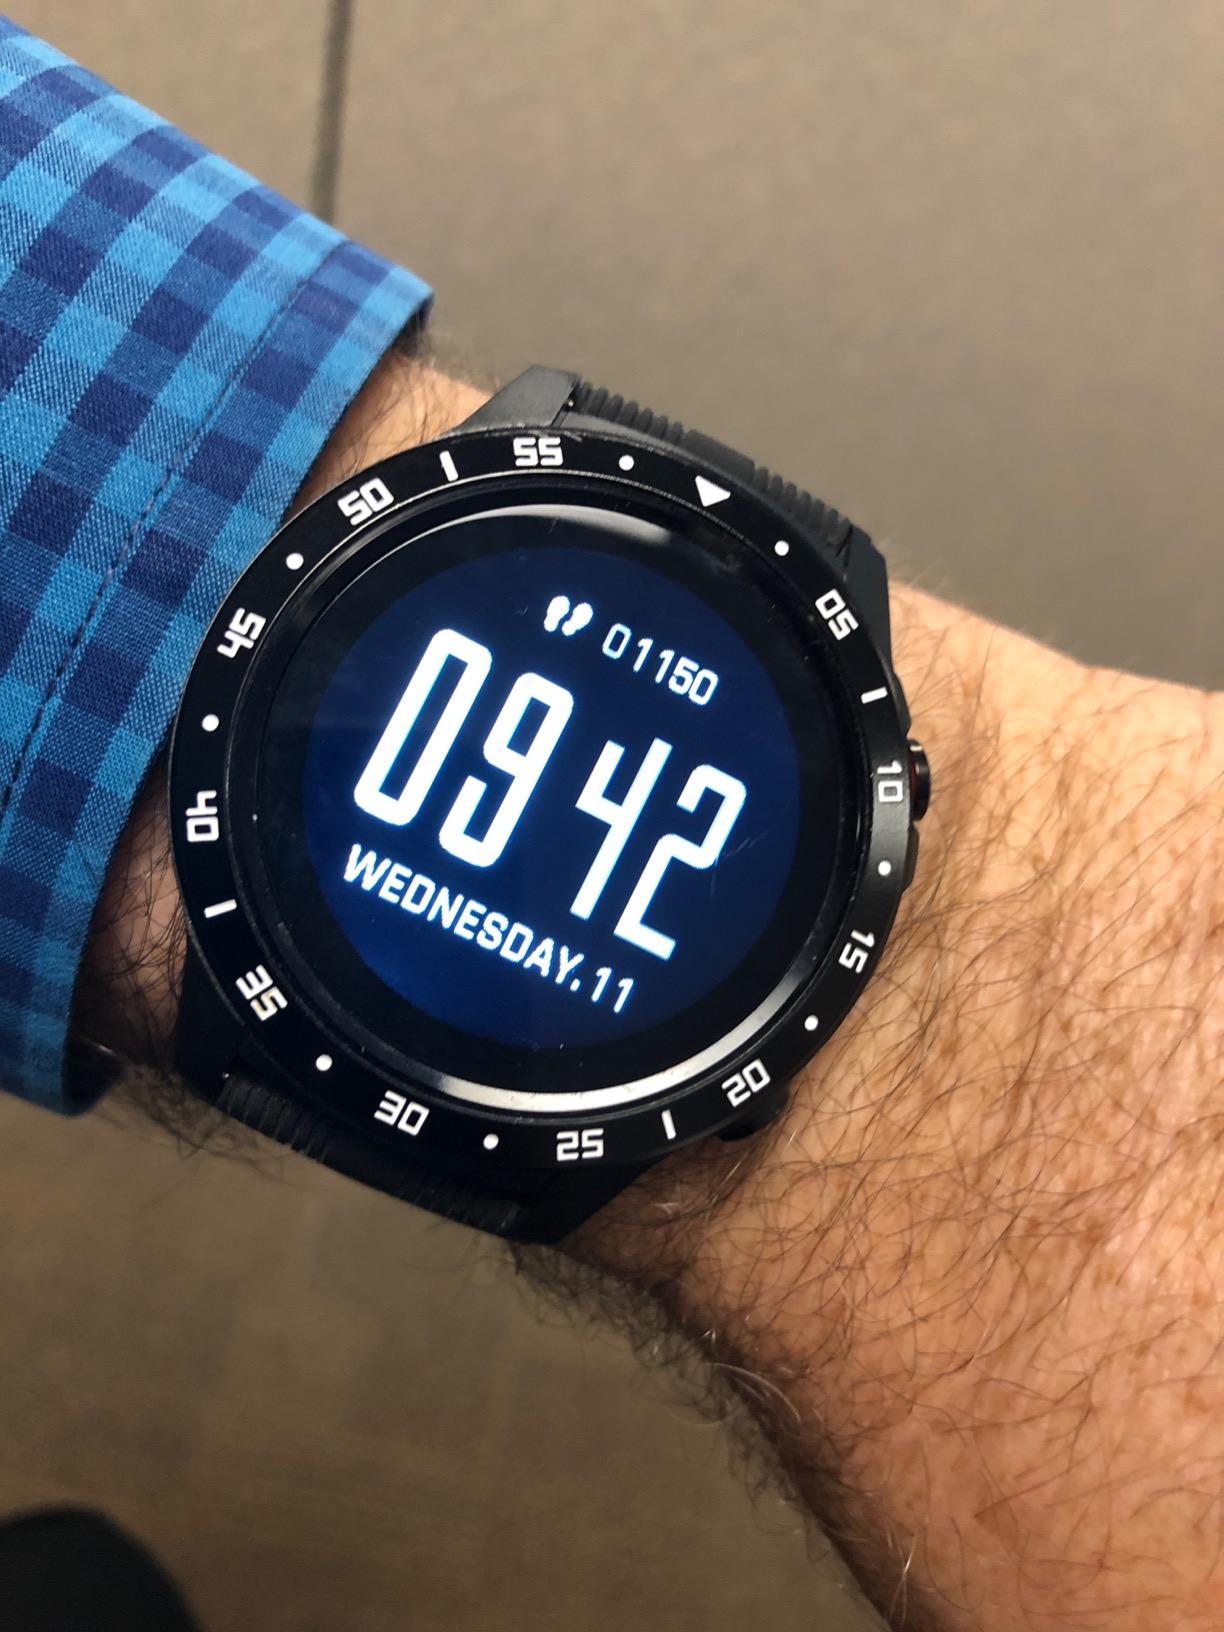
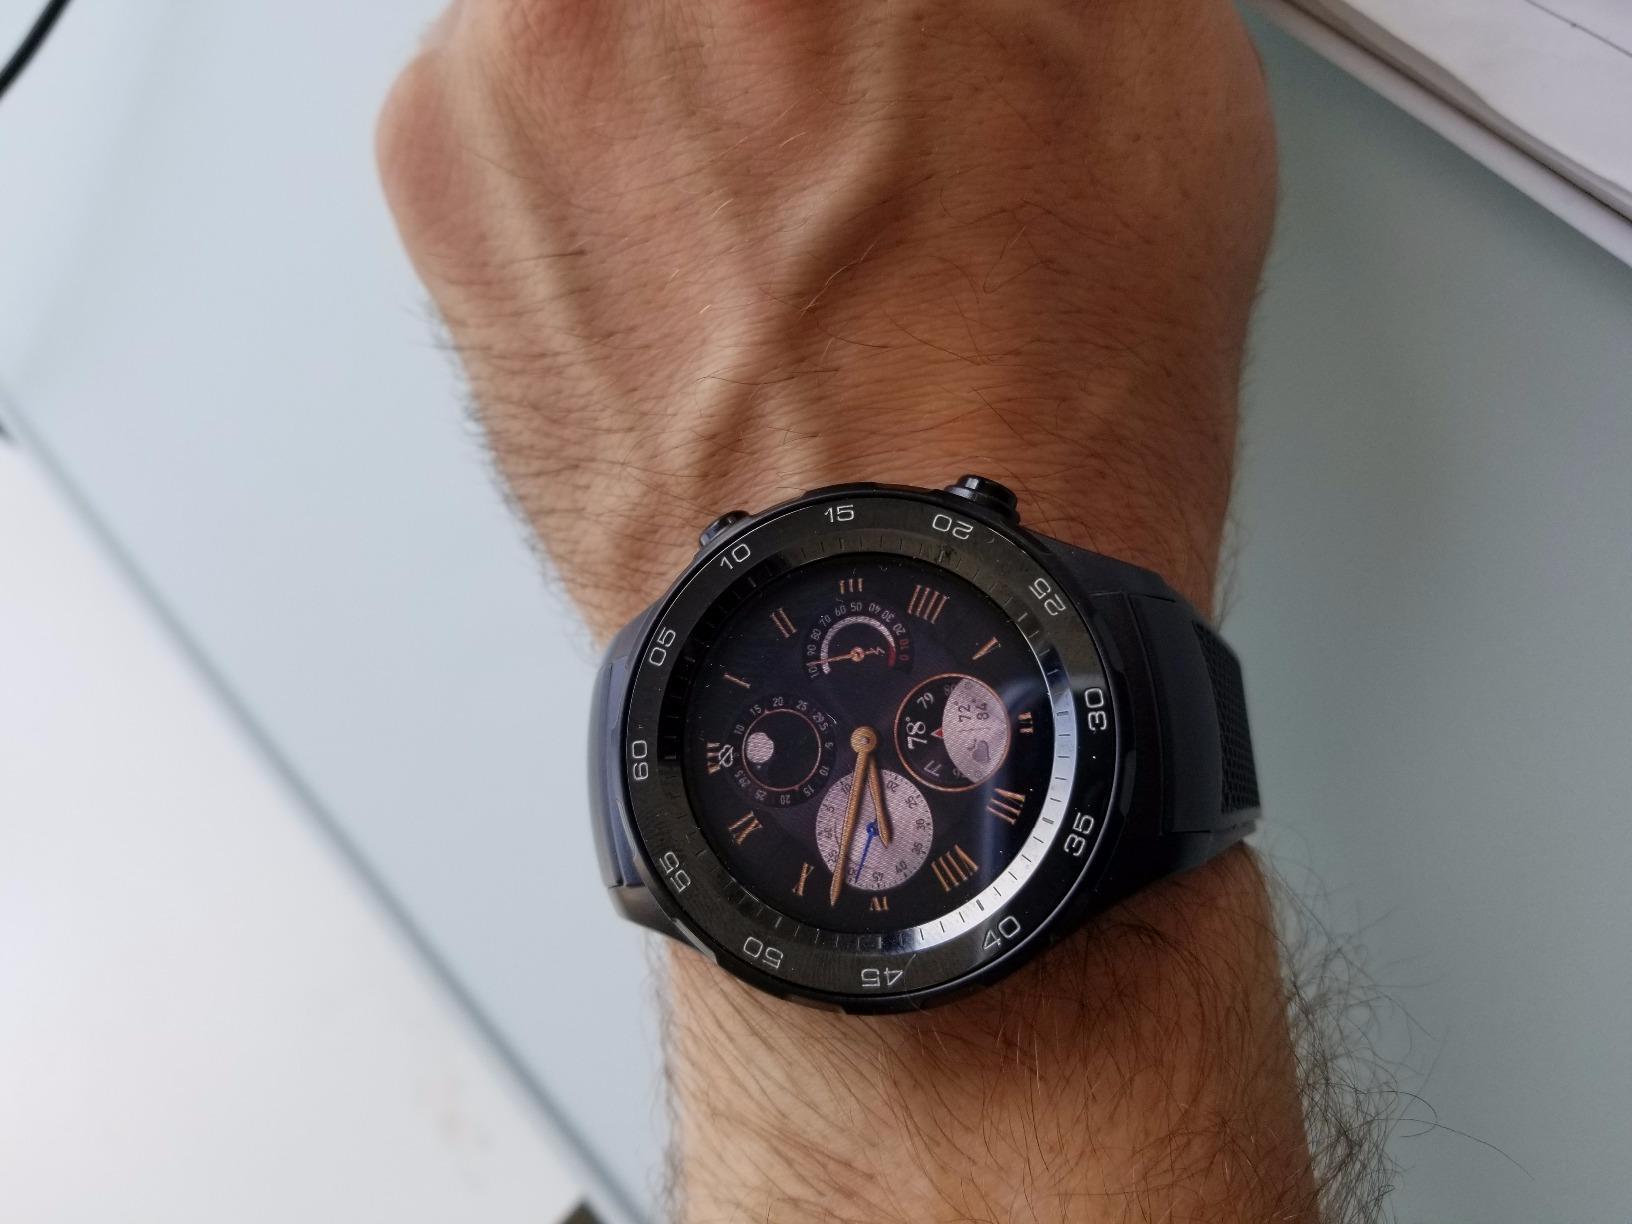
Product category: smartwatch
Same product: no